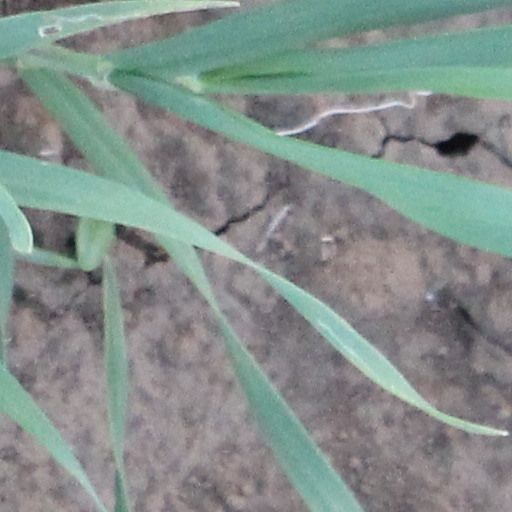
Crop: wheat